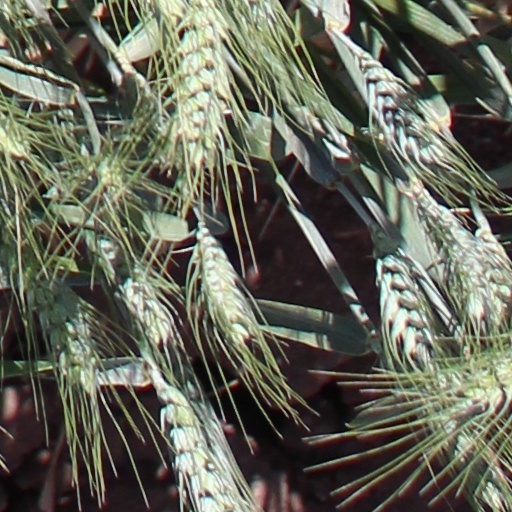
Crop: wheat